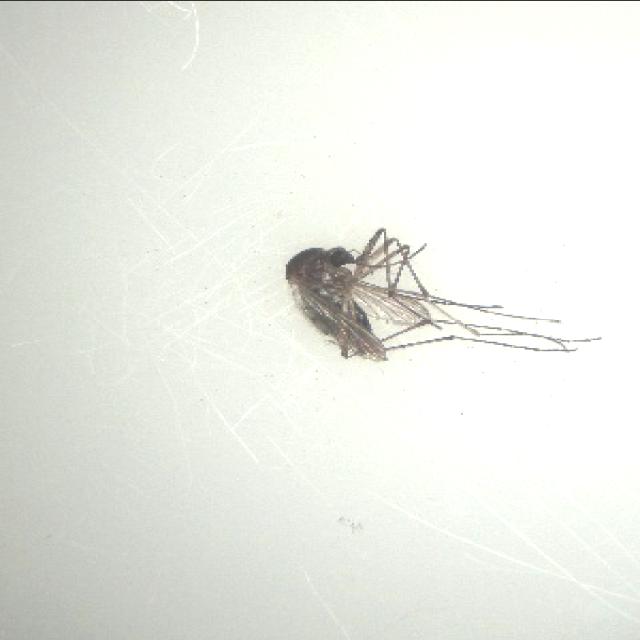
Species: aedes_vexans